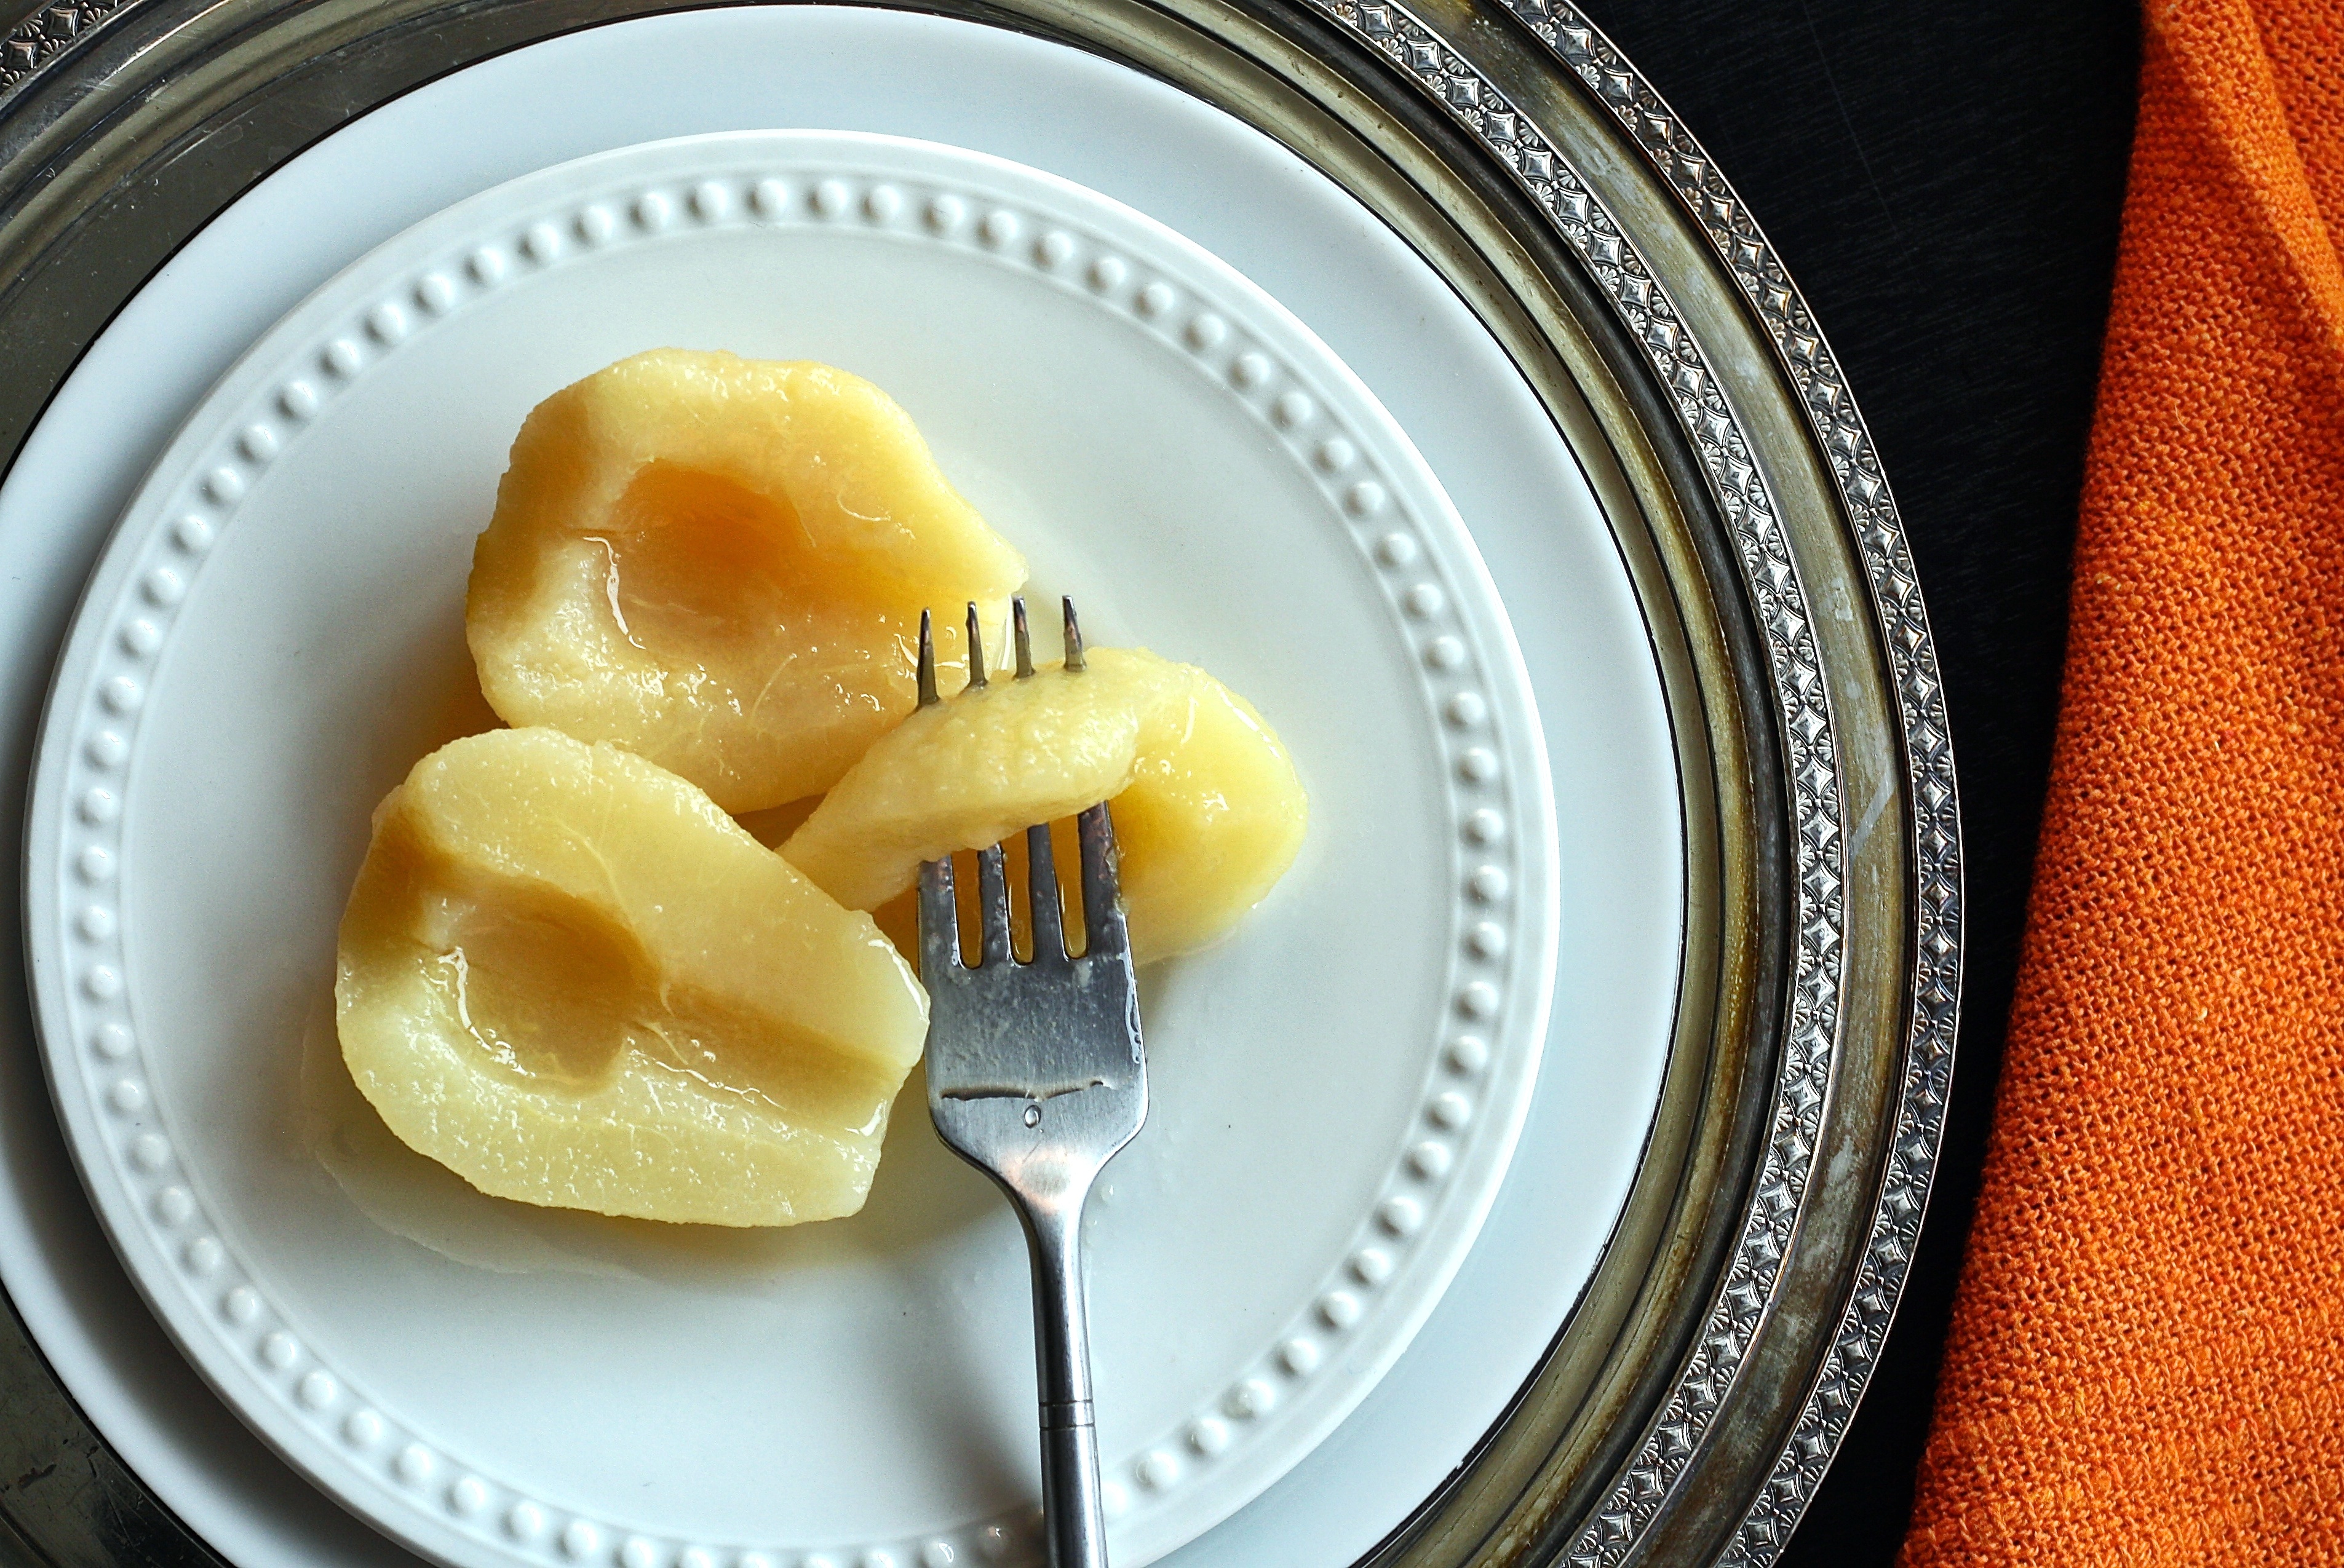
table, fork, plant, fruit, sweet, restaurant, summer, ripe, dish, meal, food, harvest, culinary, produce, natural, plate, kitchen, breakfast, pear, juicy, gourmet, dessert, cuisine, delicious, health, napkin, slices, nutrition, tasty, vegetarian, platter, healthy eating, organic, citrus, ingredients, canned, flowering plant, eating healthy, fruit and vegetables, canned pear, land plant